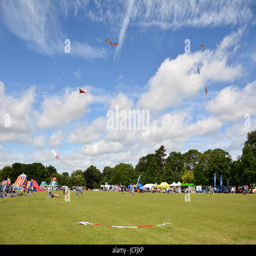
scenes of kite flying from festival